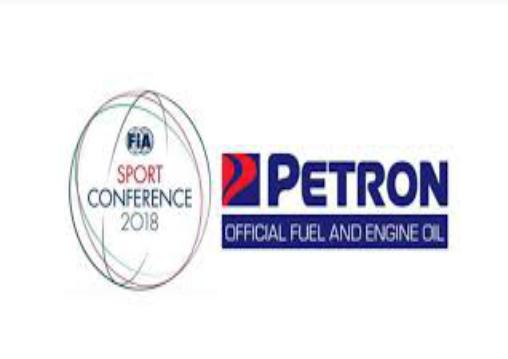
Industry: Transportation